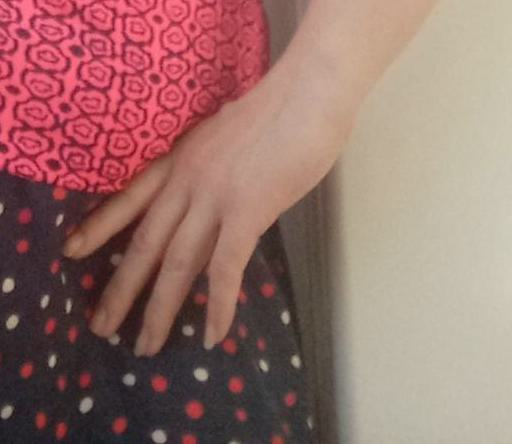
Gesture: no_gesture